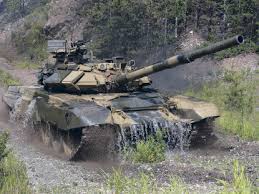
Label: T-90